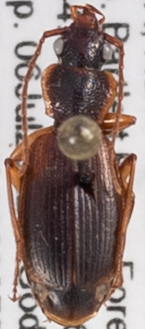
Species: Cymindis cribricollis
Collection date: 2022-07-06
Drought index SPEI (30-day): -1.376
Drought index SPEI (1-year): -0.692
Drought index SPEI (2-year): -1.28